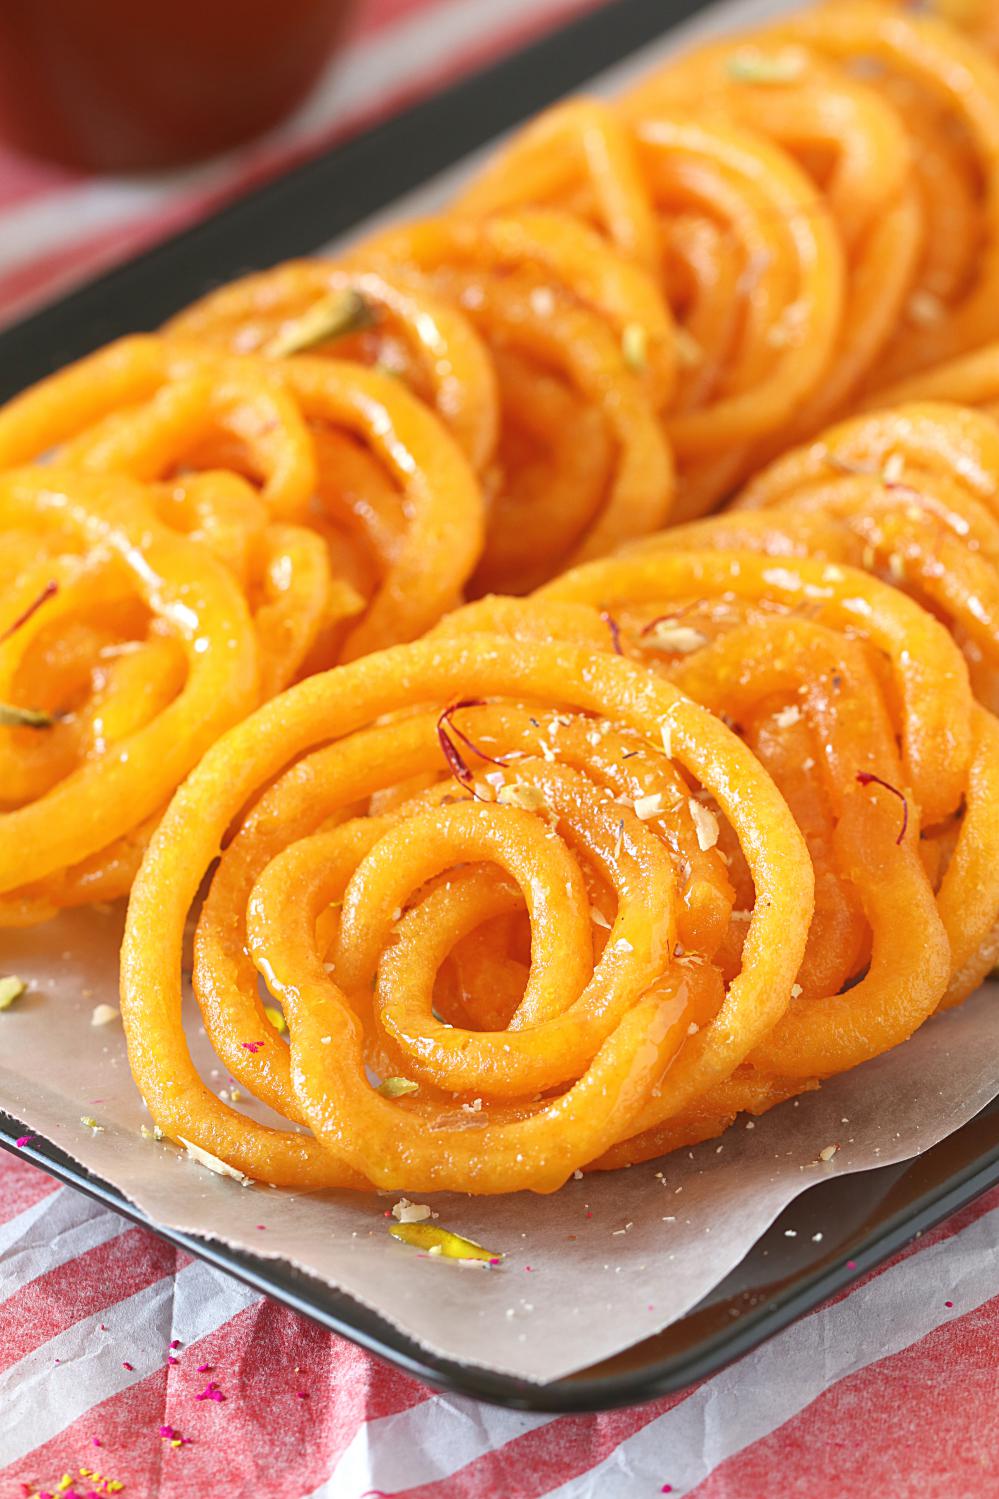
Dish: jalebi